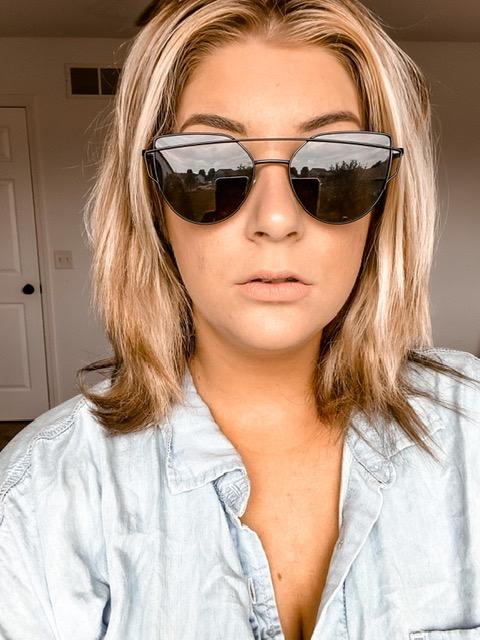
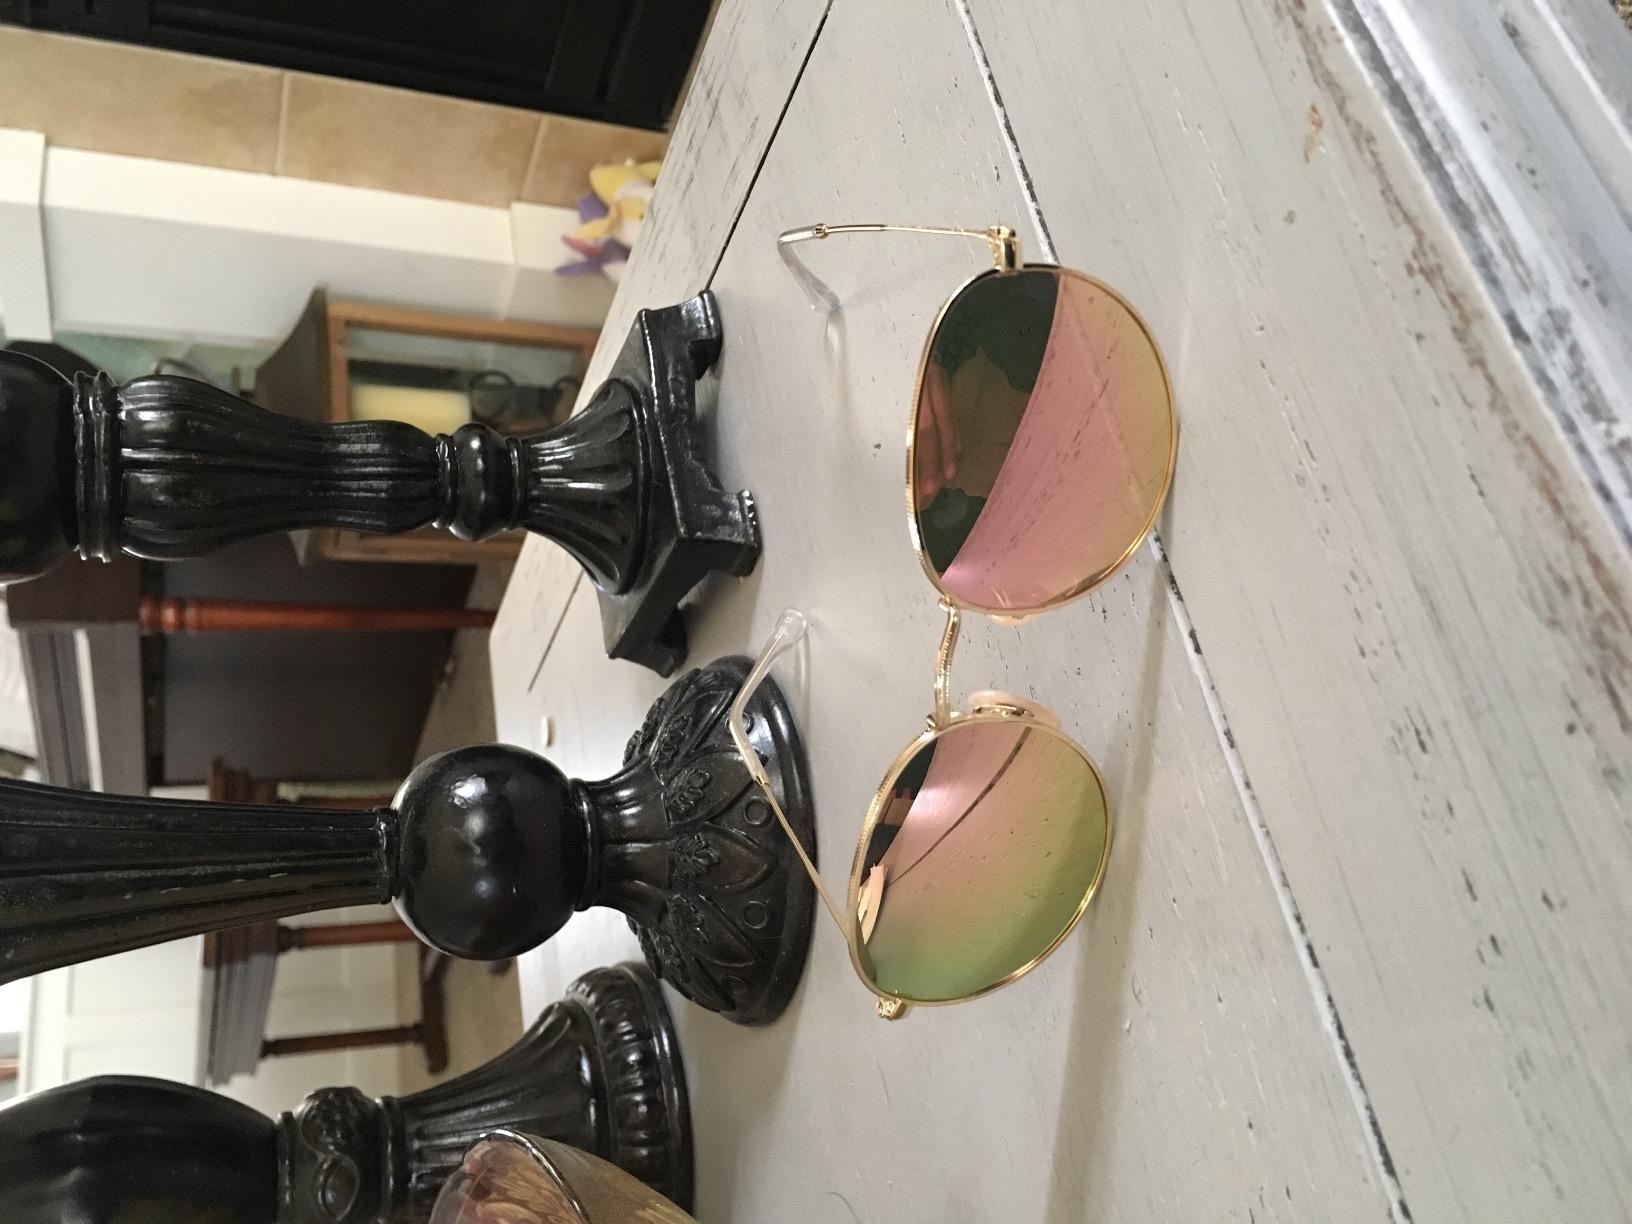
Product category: accessories_sunglasses
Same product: no